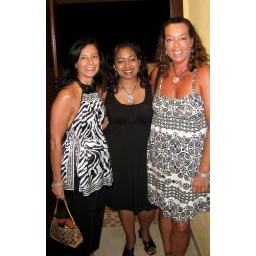
Ladies in black and white